Brian Kershisnik

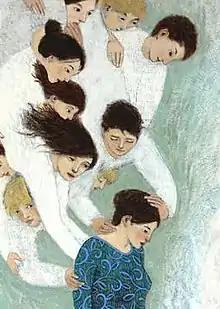
Part of "She Will Find What Was Lost"

"She Will Find What Was Lost" depicts many angels blessing and looking at a woman, who seems to some viewers to be unaware of their presence. It was on the cover of the February 2017 Ensign, and is on display in the LDS Conference Center as part of the LDS Church's collection. Viewers interpret the painting in different ways; some see it as depicting divine revelation and others see it as showing family history. Of the painting, Kershisnik wrote, "My intention for this piece was to speak to the most intensely private and intimate kind of supernatural interference, influence, and assistance... Many unseen forces are interested in you, love you, and work to influence matters for your profound benefit. Most of what we all do is resist it, misinterpret it, or mess it up, but my experience indicates that these unseen efforts persist impossibly. I thank God for that."